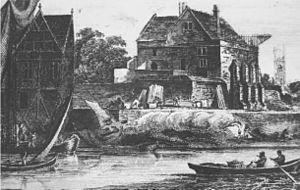
Le château de Gloucester était un château fort du comté de Gloucestershire. Il a été démoli pour édifier à son emplacement la prison de Gloucester.